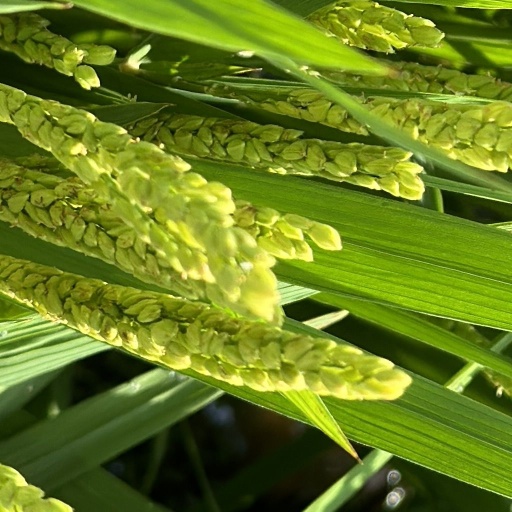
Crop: rice